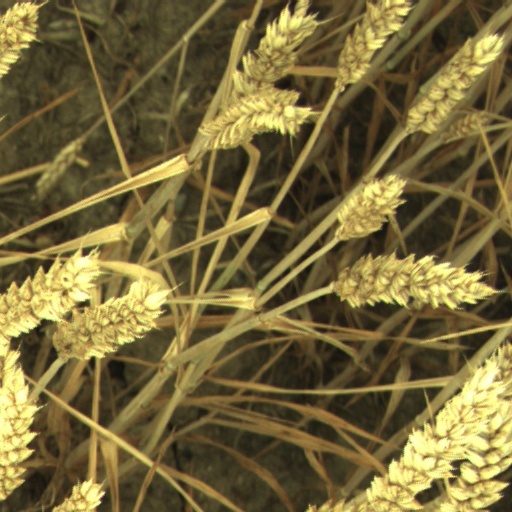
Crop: wheat